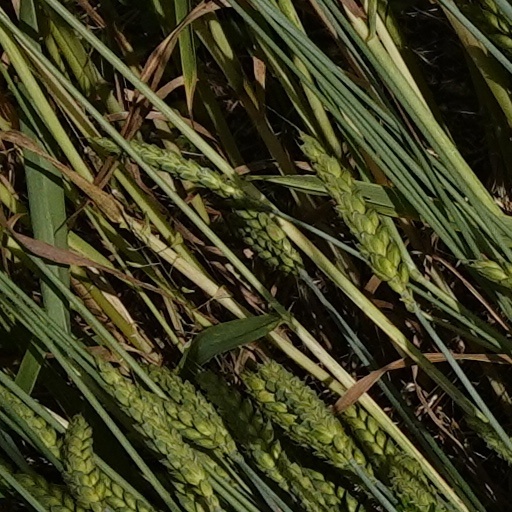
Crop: wheat